1st Guards Cavalry Corps

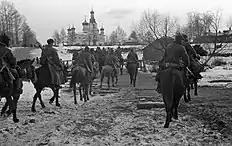

In a desperate attempt to defend against the German onslaught, the STAVKA High Command hurled the 2nd Cavalry Corps under the command of Major General Pavel Belov, later renamed the 1st Guards Cavalry Corps on 26 November, the 112th Tank Division led by General Andrei Getman, an armored brigade, a battalion of BM-13 Katyusha rocket launchers and air support at the armoured beasts of the 2nd Panzer Group. The cavalrymen of the 1st Guards Cavalry Corps were armed primarily with the SVT-40 semi-automatic battle rifle and the Cossack shashka, which was the traditional sabre of the Cossack horsemen. The cavalrymen, along with the T34 and KV1 tanks wielded by the 112th Tank Division battled ferociously against the Panzer IIIs and Panzer IVs of the 2nd Panzer Group, and the Soviet units were launching powerful strikes against the German formations as envisaged by the Deep Battle doctrine, whereby an earthshaking artillery barrage would commence to shatter and thoroughly demoralize the frontal forces of the opponent prior to the assault and subsequent exploitation by the mobile units which, in this case, were the cavalrymen of the 1st Guards Cavalry Corps and tankmen from the 112th Tank Division. After a vicious fight had ensued, the 1st Guards Cavalry Corps and 112th Tank Division's combined efforts proved to be extremely effective, repelling the 2nd Panzer Group back by 40 kilometers, towards the town of Mordves.